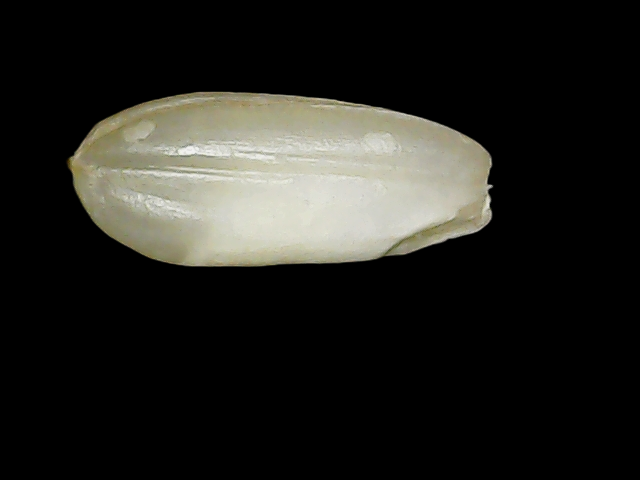
Rice variety: Binadhan10